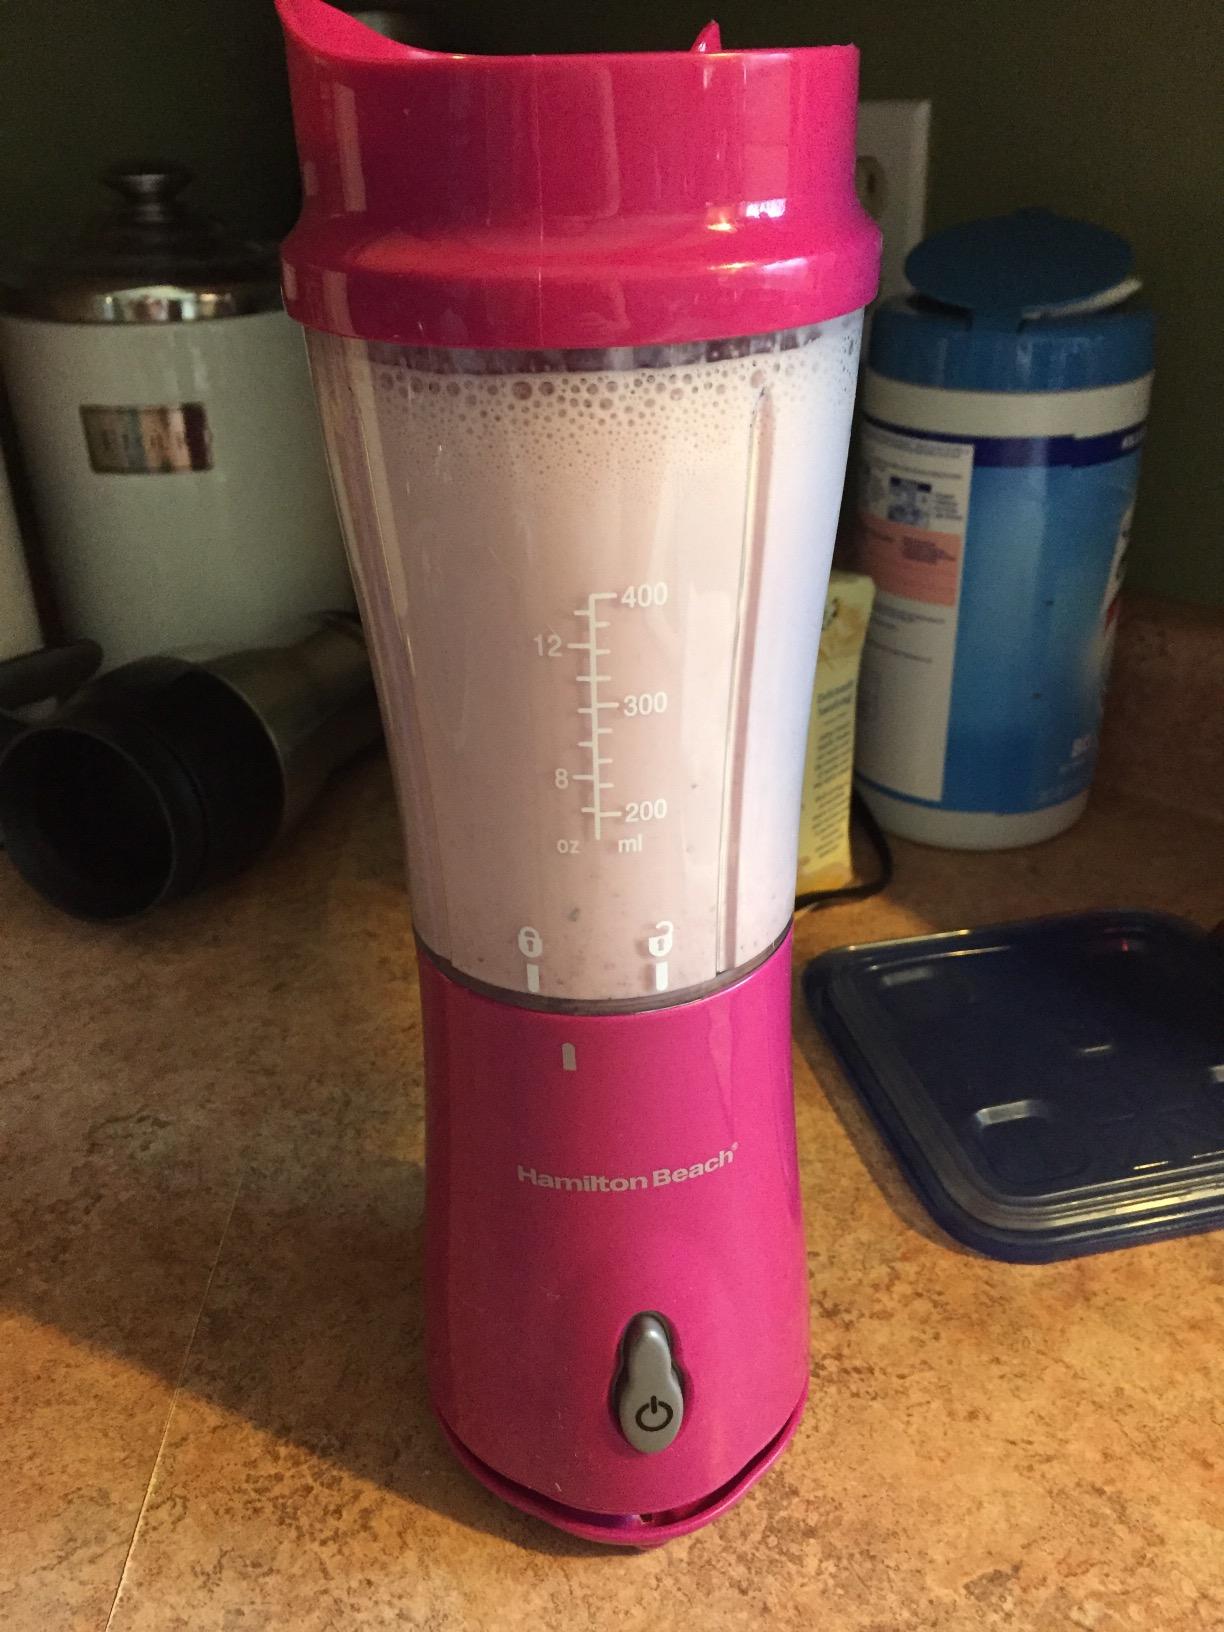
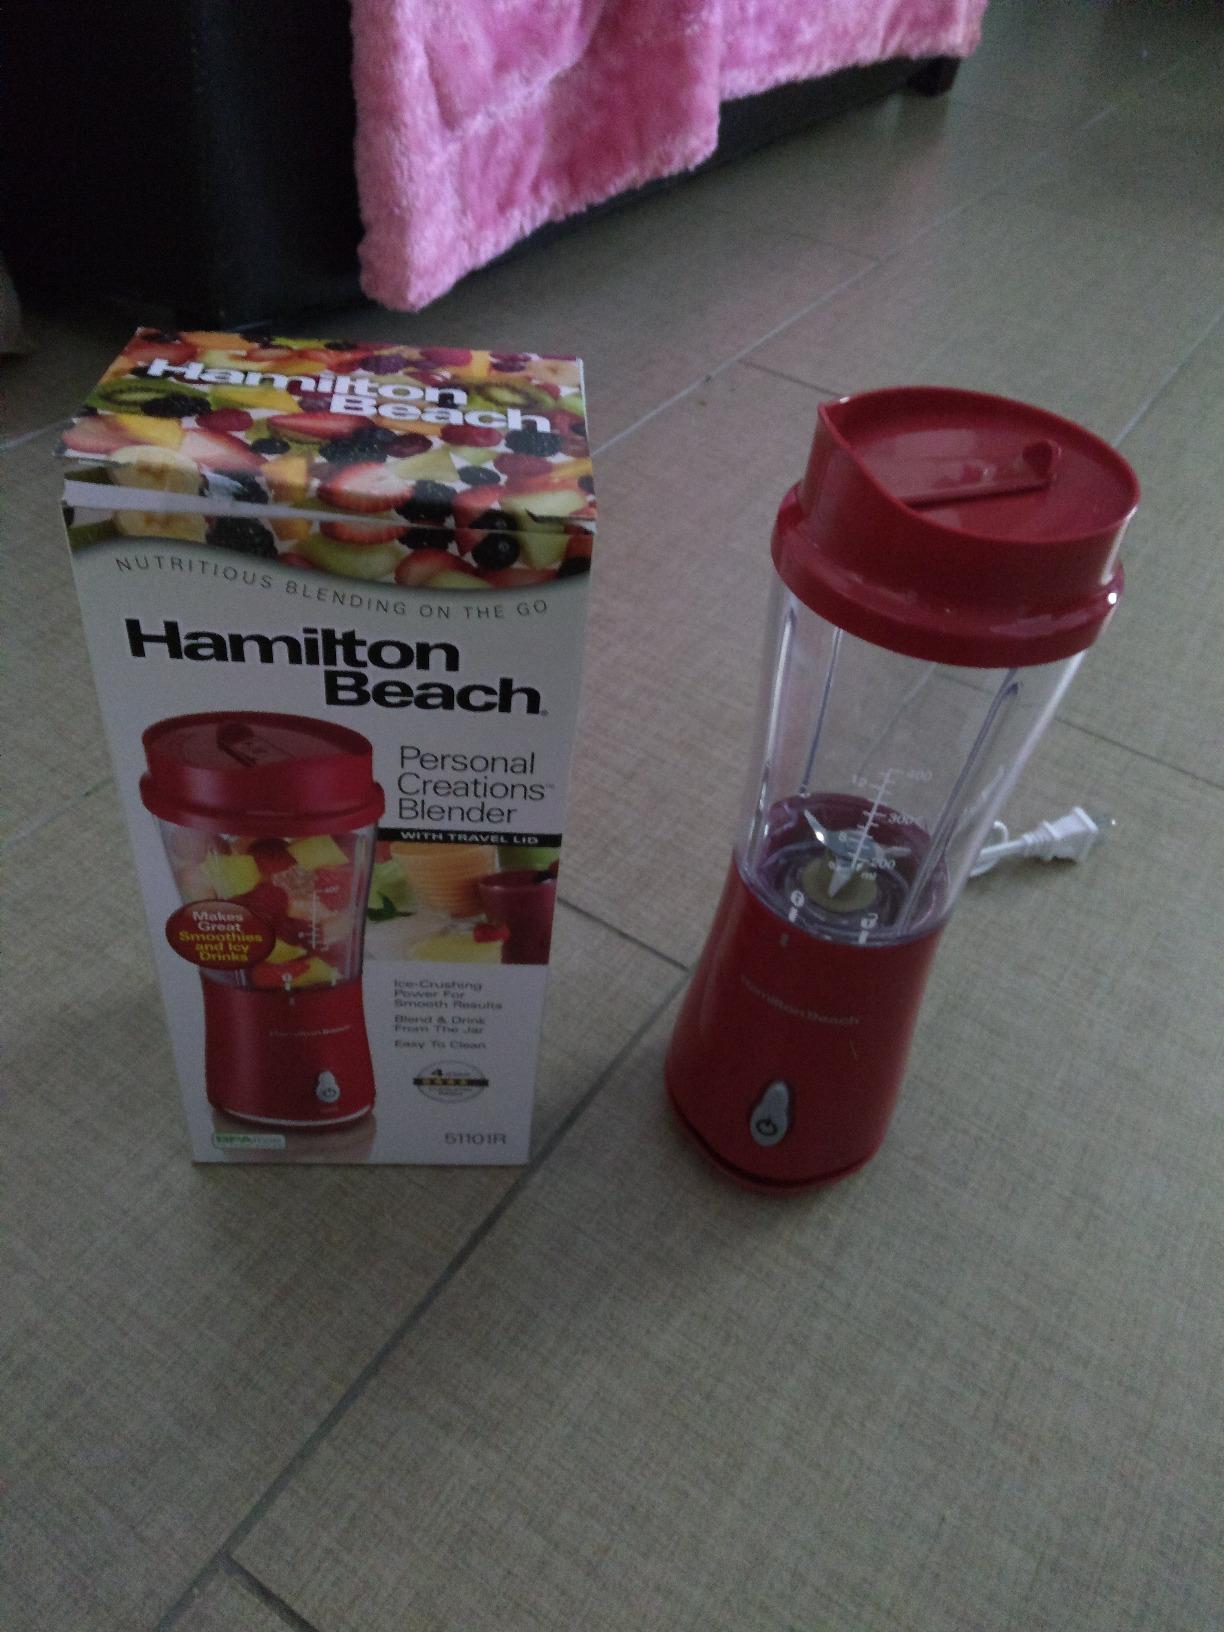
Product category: items_blender
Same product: no